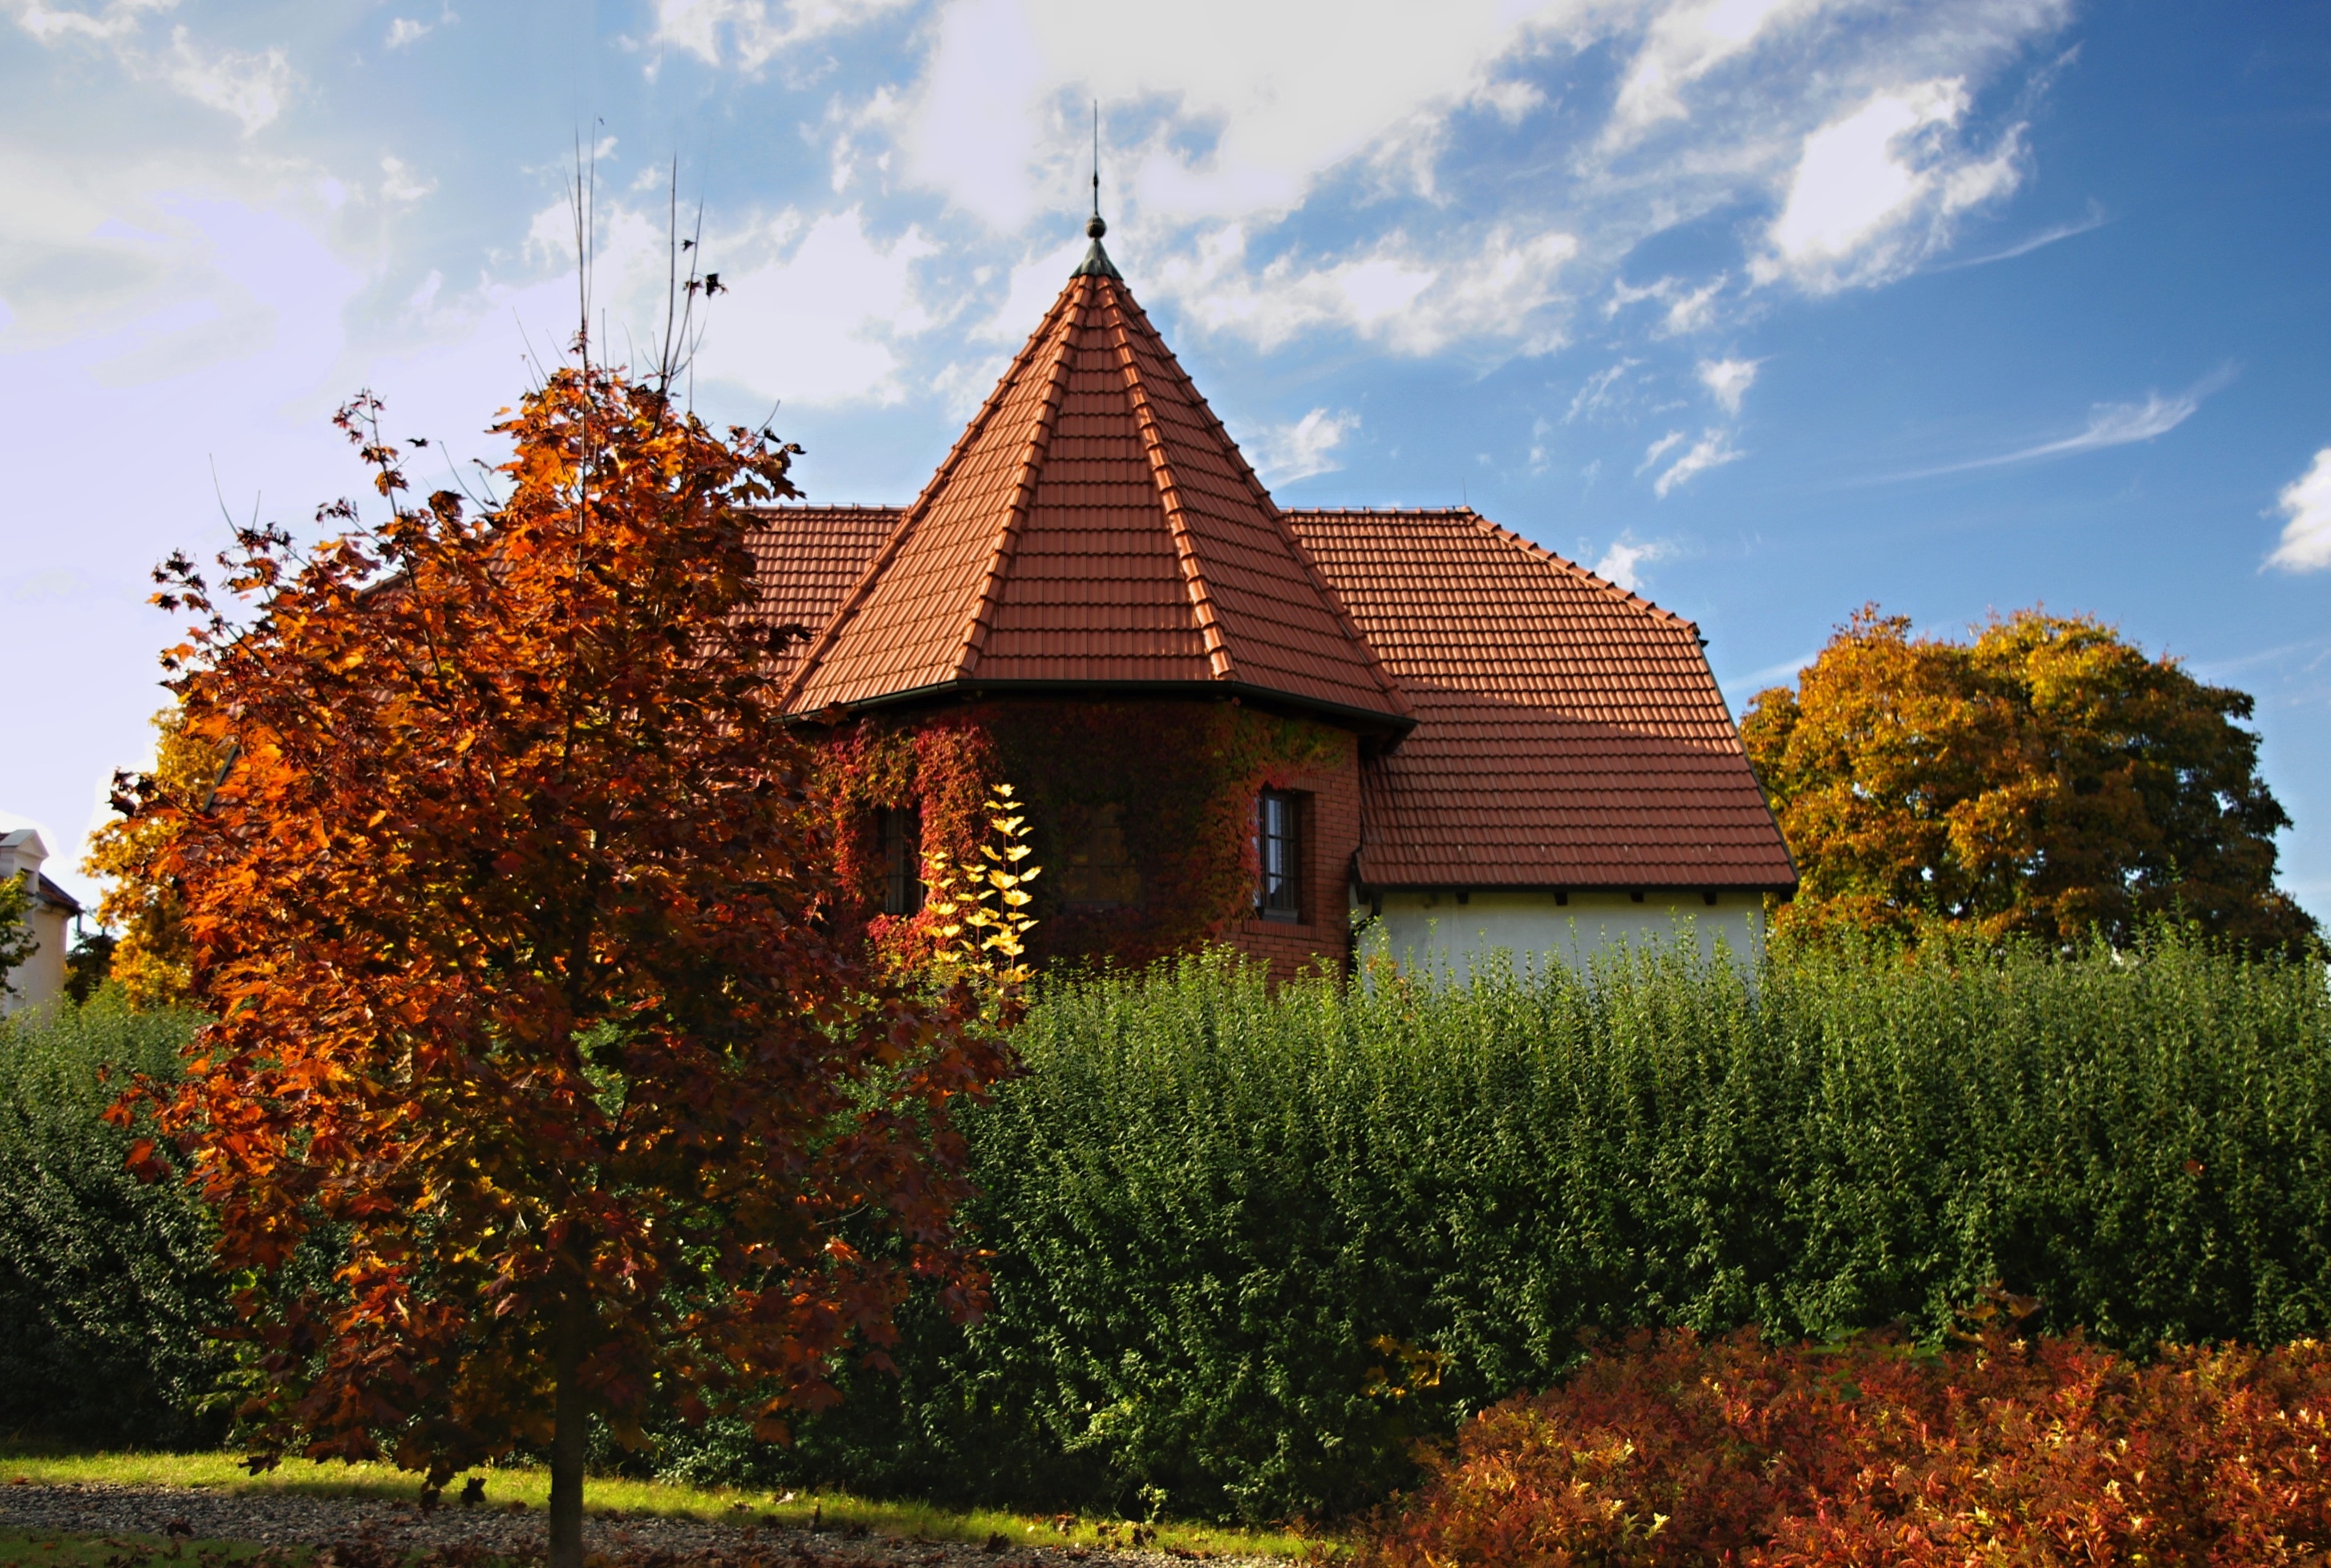
tree, nature, plant, sky, farm, lawn, house, leaf, flower, roof, building, home, foliage, green, red, heaven, color, autumn, blue, agriculture, garden, season, leaves, clouds, colors, branches, estate, autumn colors, autumn leaves, autumnal, rural area, the crown of the tree, woody plant